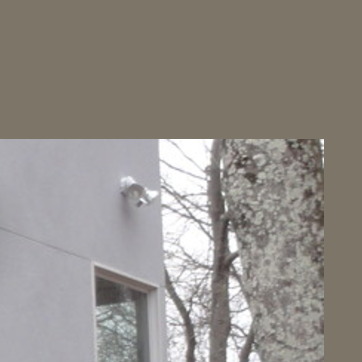
Material: sky